V-J Day in Times Square

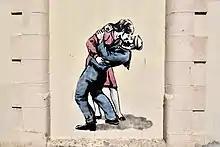
Glasgow. Graffiti inspired by the famous photograph, showing an unlikely, therefore supposedly humorous "role reversal" (although, without the headlock, appearing consensual)

Mendonsa and Friedman (both individually and together), as well as Shain, Muscarello, and McDuffie, were widely interviewed in the succeeding years by "Life", PBS, NBC, CBS, and others.